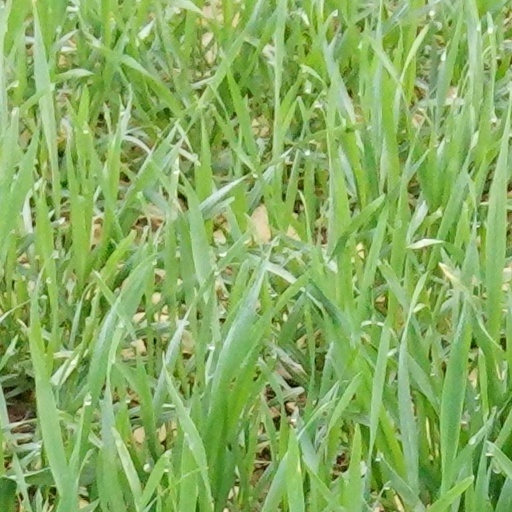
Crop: wheat